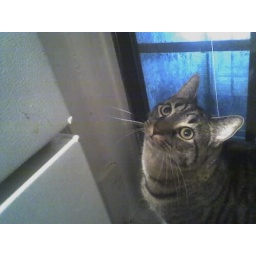
Addy in one of her favorite spots - the kitchen window